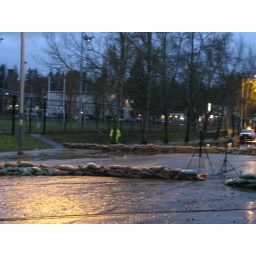
left over sand bags